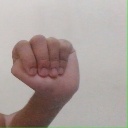
अक्षर: ठ